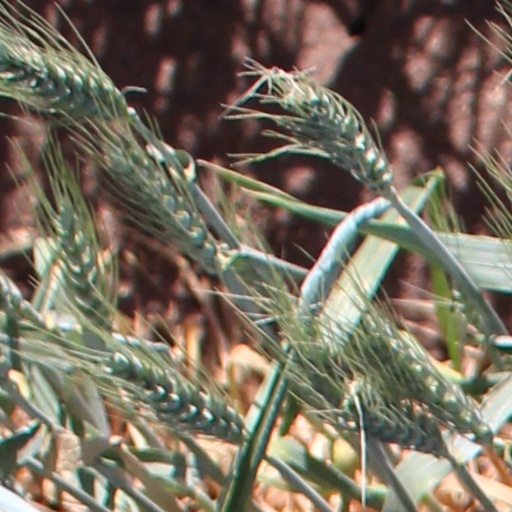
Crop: wheat